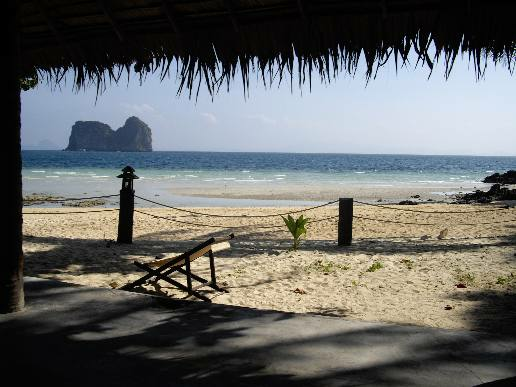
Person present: No